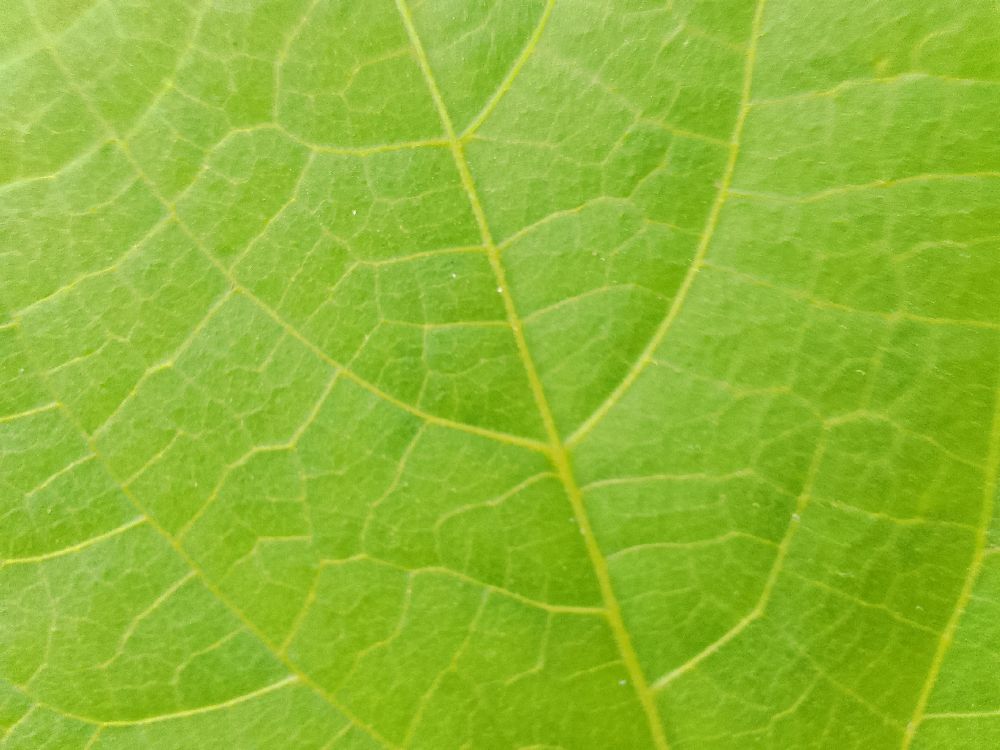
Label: healthy